Segimer

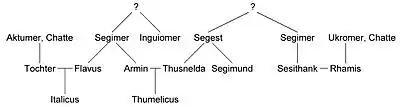
Relatives of Segimer

Segimer or Sigimer ( or ; fl. 1st century BC) was a chieftain of the Germanic Cherusci tribe. He is remembered in history as the father of Arminius, who led the Germans to victory over the Romans at Teutoburg Forest in AD9.